Xubuntu

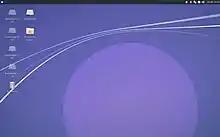
Xubuntu 18.10 "Cosmic Cuttlefish"

Xubuntu 18.10 was released on 18 October 2018. This release includes Xfce components at version 4.13 as the project moves towards a Gtk+3-only desktop, Xfce Icon Theme 0.13, Greybird 3.22.9, which improves the window manager appearance, a new purple wallpaper.